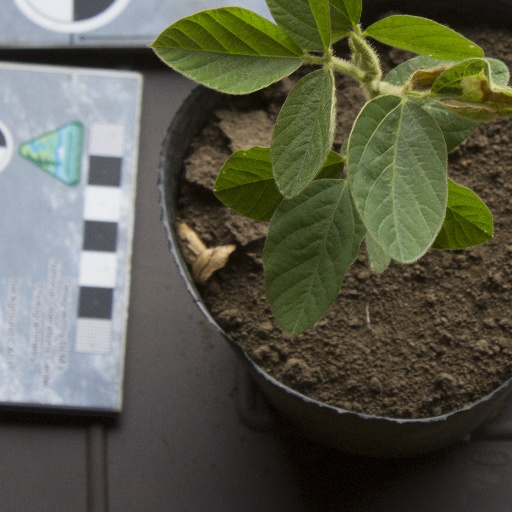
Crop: soybean